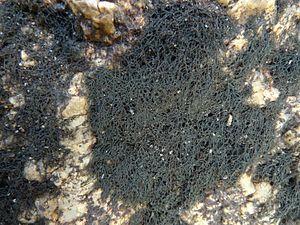
Ephebe lanata (St-Herbot, Loqueffret, Finistère, Bretagne, France)